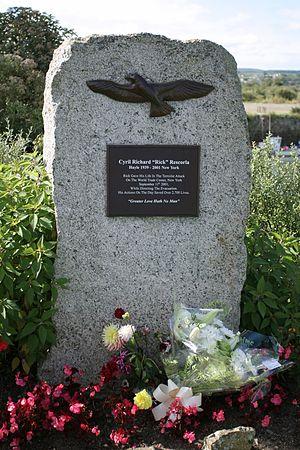
Cyril Richard « Rick » Rescorla, né le 27 mai 1939 à Hayle et mort le 11 septembre 2001 à Manhattan, est un militaire, policier et spécialiste de la sécurité américain.